Ruth Grützbauch

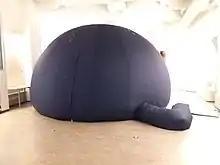
Public Space, the pop-up planetarium

Grützbauch has been known to a broader public since 2017 through her planetarium, "Public Space". The inflatable planetarium does not have a fixed location, but is transported by Grützbauch with a cargo bike from her home in Vienna to schools and other event locations.